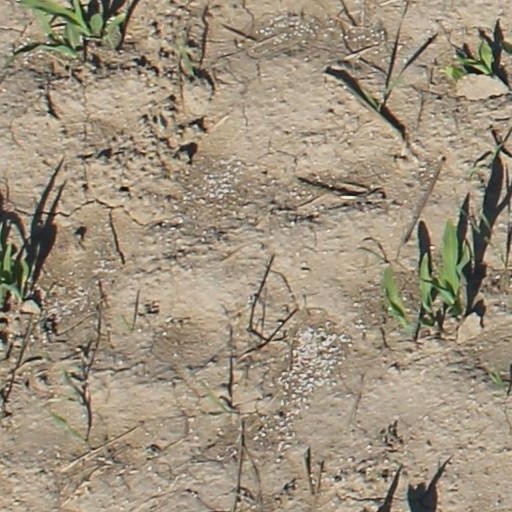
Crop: maize; corn